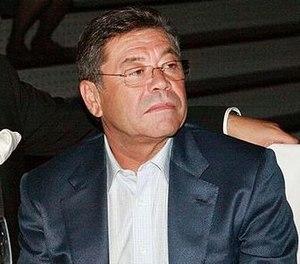
Patokh Chodiev, né le 15 avril 1953 à Jizzakh, est un oligarque et homme d'affaires de nationalité belge et russe. Avec Alexander Mashkevich et Alijan Ibragimov, il bâtit sa fortune grâce à des opérations dans les minerais, le pétrole, le gaz et le secteur financier au Kazakhstan. En septembre 2017, Patokh Chodiev est classé no.1661 dans la liste des milliardaires dressée par Forbes, avec une richesse estimée à 1,84 milliard de dollars.